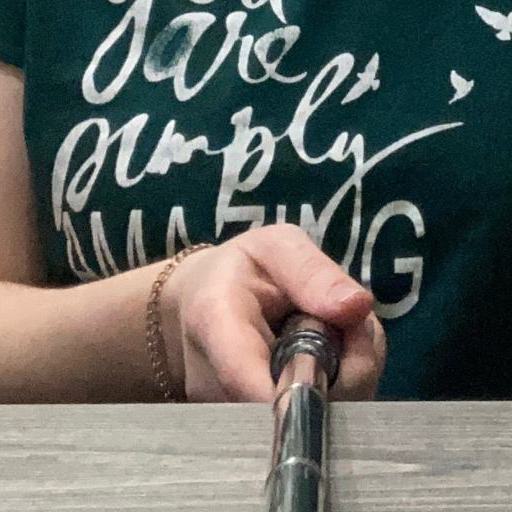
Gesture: no_gesture